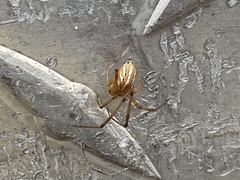
Species: Lactrodectus_hesperus